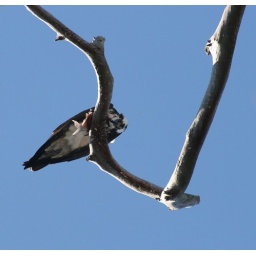
Osprey perched high up in a tree eating a fish.